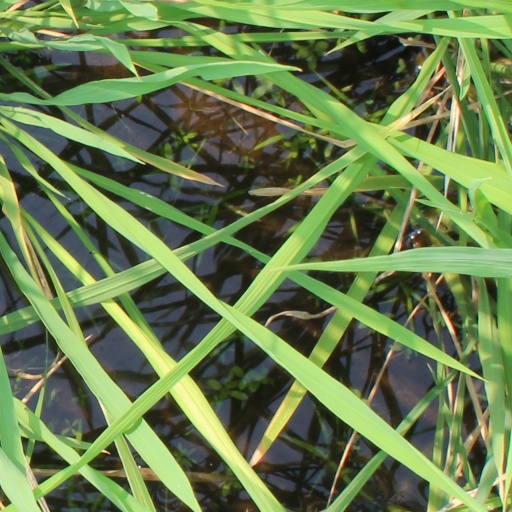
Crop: rice